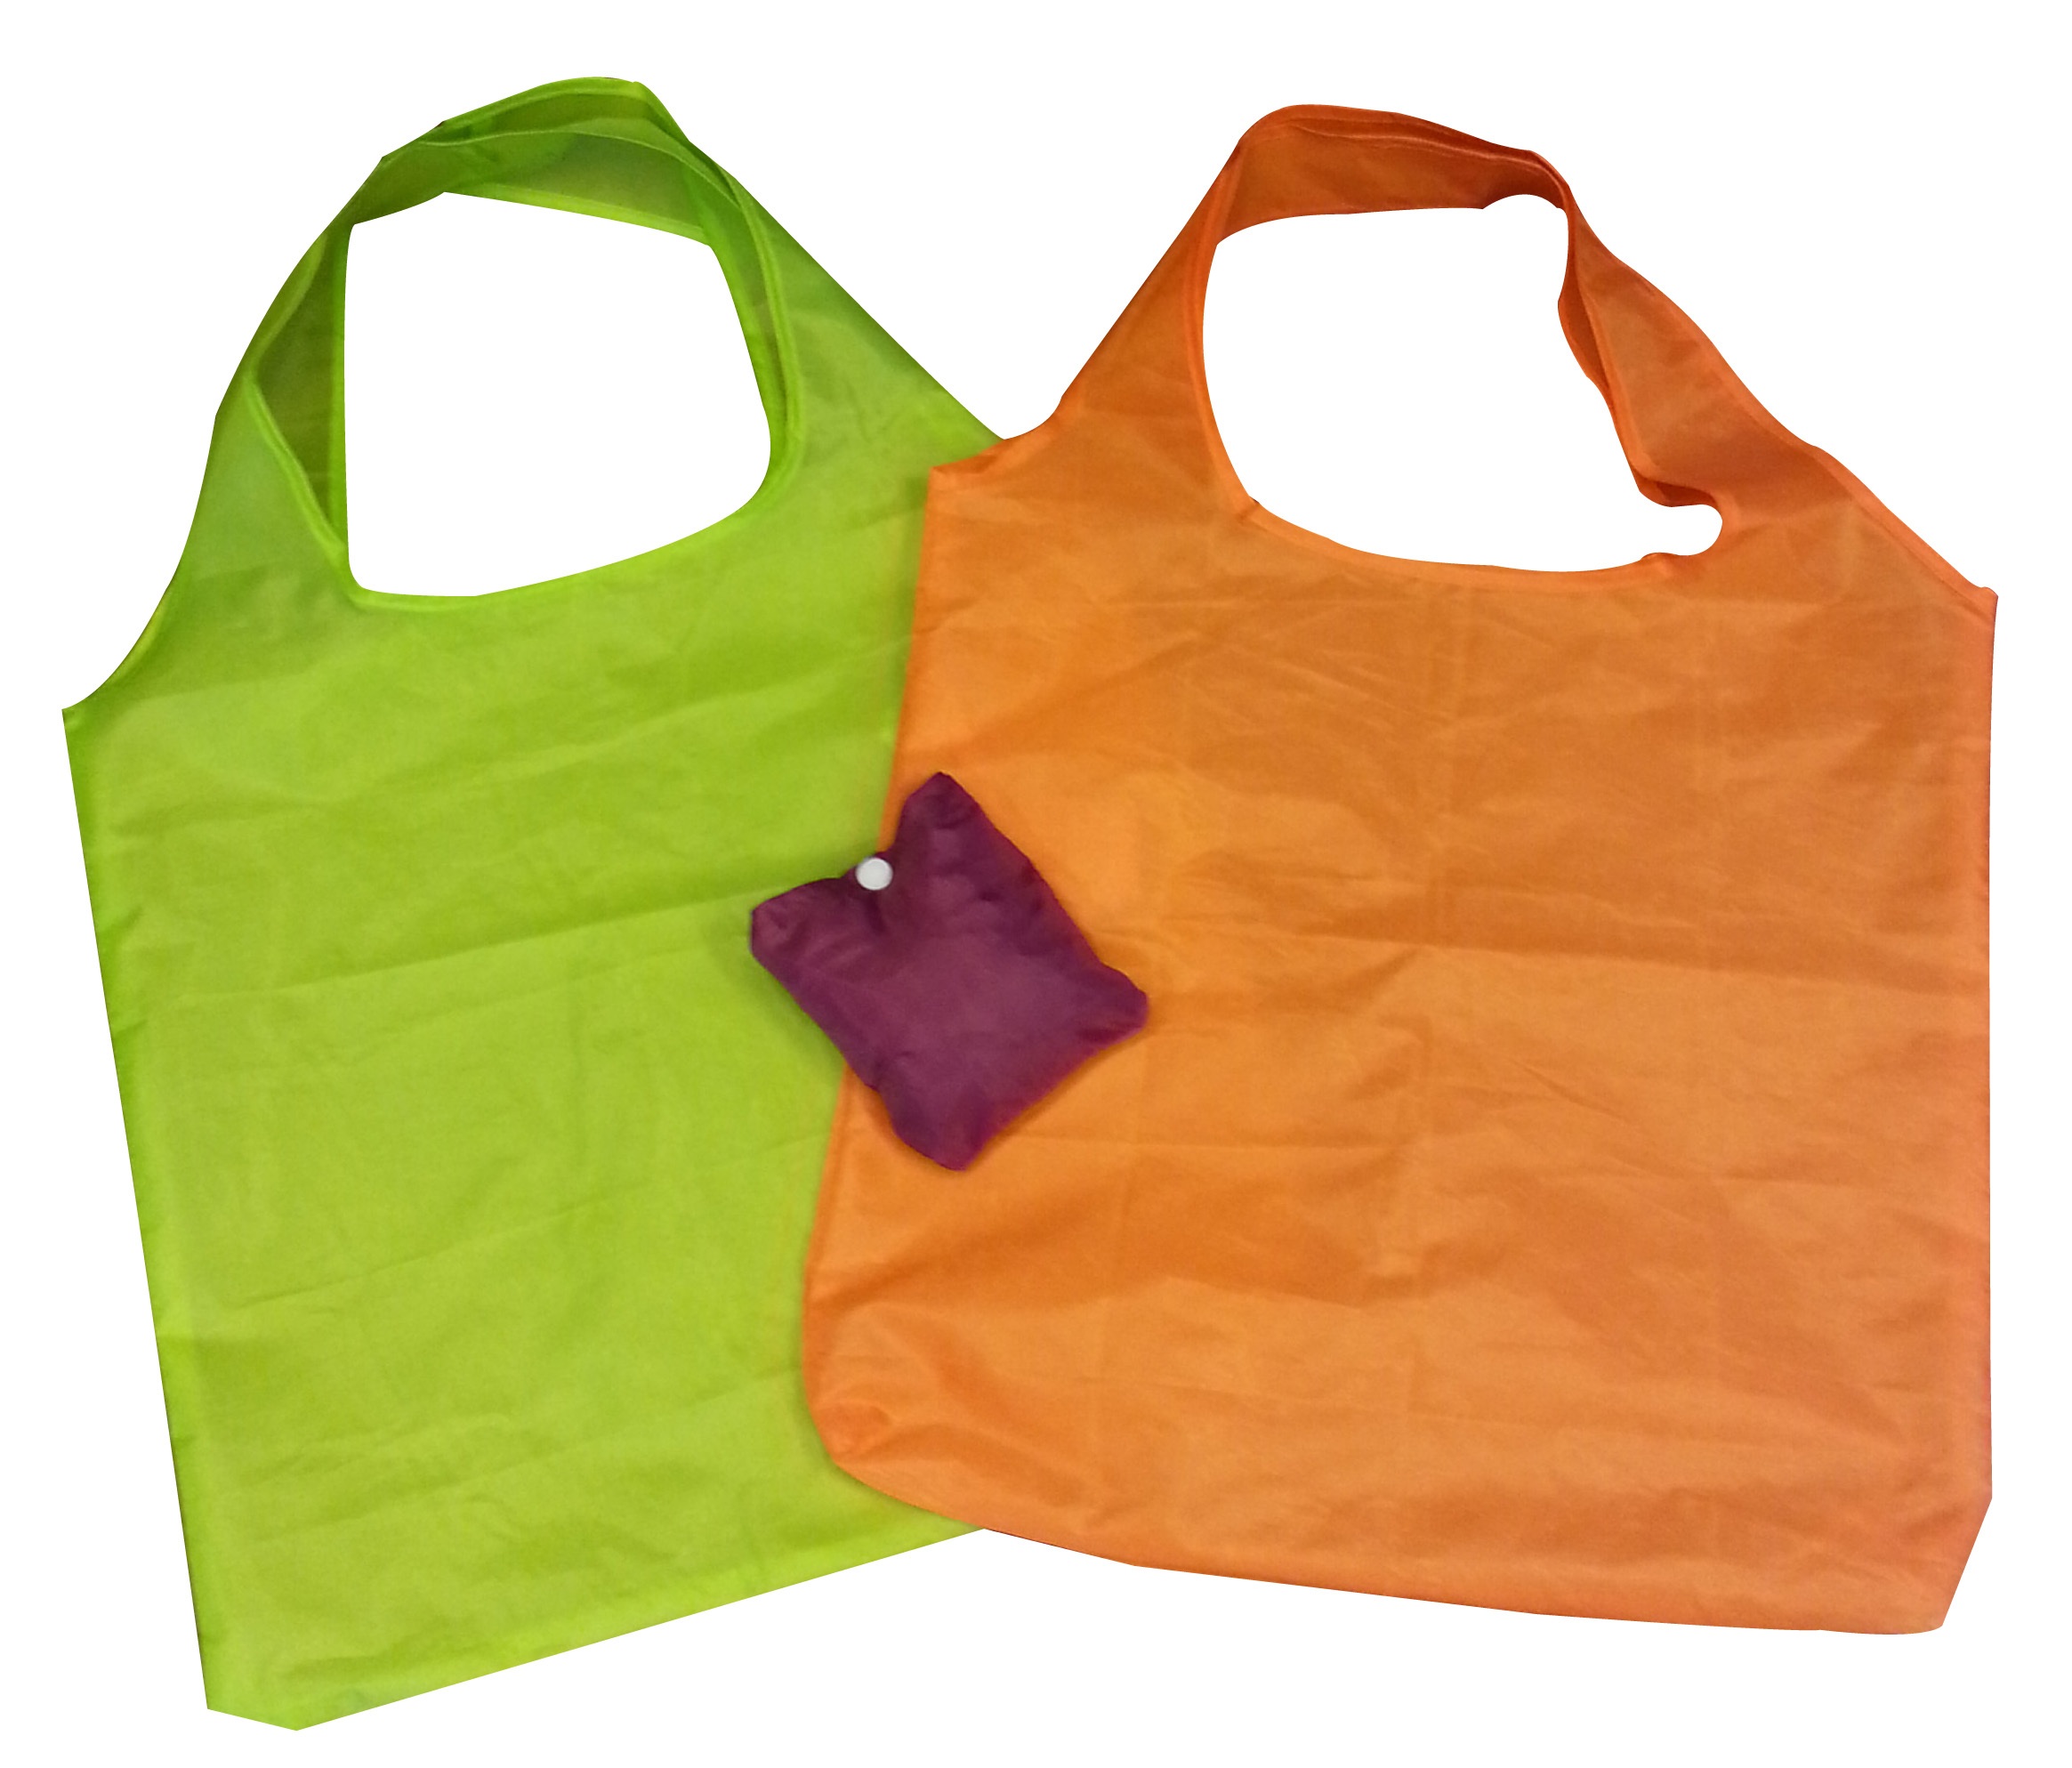
bag, clothing, handbag, product, race, plaice, sleeve, tote bag, shoulder bag